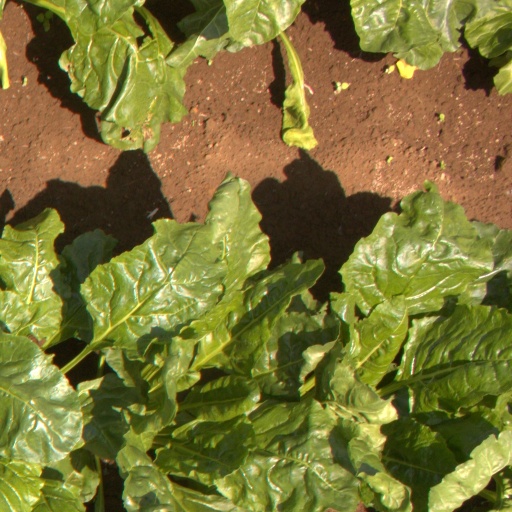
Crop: sugar beet